Rizong Rinpoche

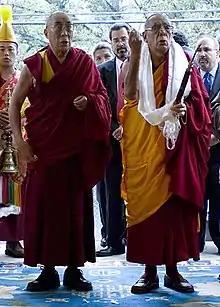
Rizong Rinpoche with the Dalai Lama in 2007

Rizong Rinpoche was born into the Royal House of Matho, a cadet branch of the Royal Family of Ladakh. His father was Prince Phuntsog Namgyal, a direct descendant of the Kings of Ladakh. Rizong Rinpoche's mother, Tsering Lhazom, was from the aristocratic Leh Kalon family. He was the nephew of the 19th Bakula Rinpoche.